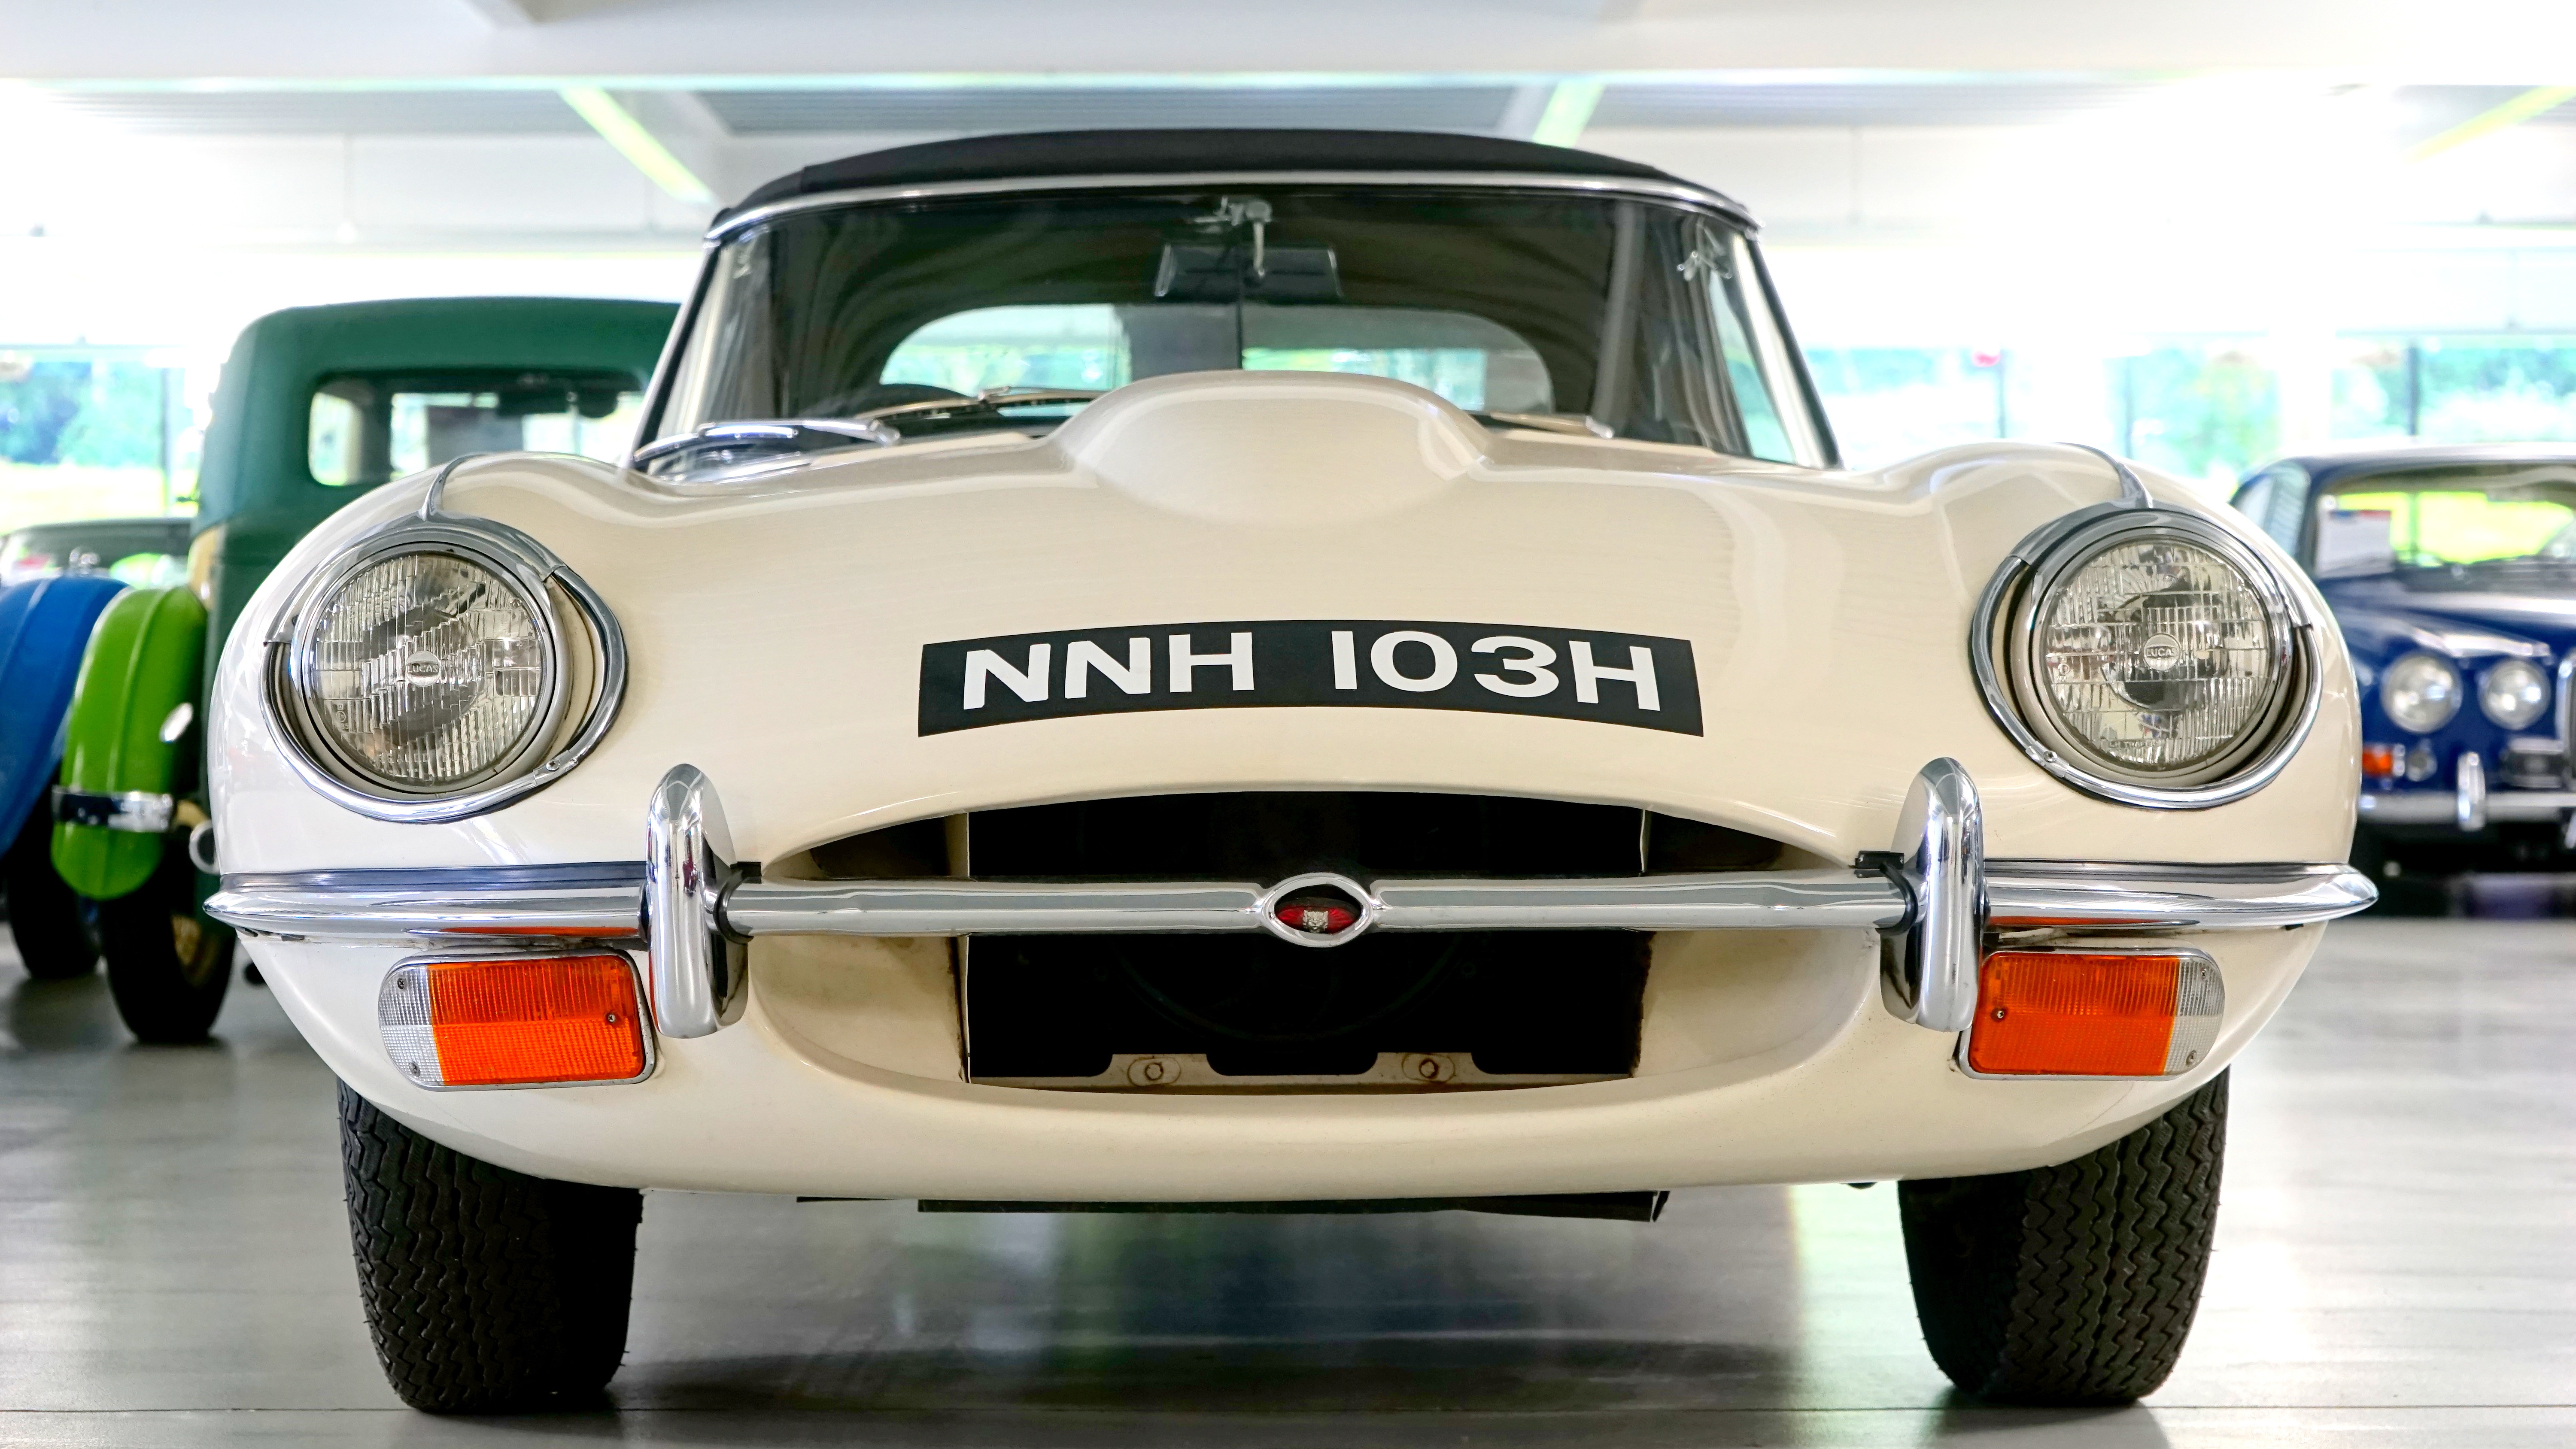
car, vintage, antique, automobile, retro, old, transportation, transport, vehicle, drive, metal, auto, machine, nostalgia, historic, speed, sports car, vintage car, race, chrome, luxury, design, sports, motor, style, jaguar, classic, convertible, roadster, coupe, shiny, stylish, e type, antique car, land vehicle, automobile make, automotive exterior, automotive design, luxury vehicle, performance car, jaguar e type